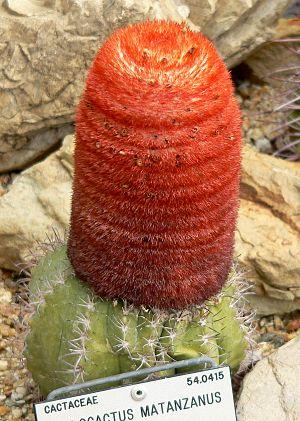
Melocactus est un genre de la famille des Cactacées, composé d'environ 40 espèces. Ce sont des cactus en forme de melon, d'où leur nom scientifique. Ils sont originaires des Caraïbes, des Antilles et du nord de l'Amérique du Sud. Les populations sont en déclin et ils sont localement protégés.
Le céphalium est une touffe de poils, une structure laineuse parfois vivement colorée qui apparaît sur certaines espèces de cactus adultes et d'une certaine taille.